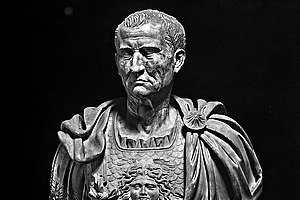
Galba / Biografi
Servius Sulpicius Galba.
Servius Sulpicius Galba var romersk kejser 68 – 69.